Pannian Ravindran

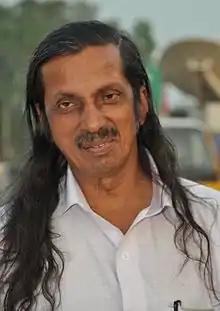
Ravindran in 2012

politician and was the state secretary of Kerala State Committee of CPI (Communist Party of India) from 2012 to 2015. He was a member of the 14th Lok Sabha of India and represented the Thiruvananthapuram constituency.